Colors of the Wind

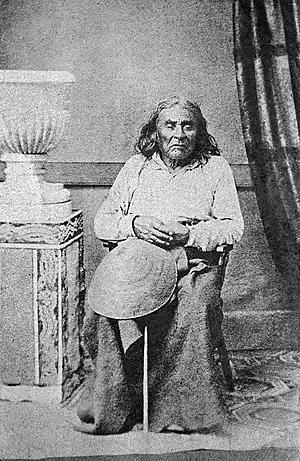
The song was inspired by the words of Chief Seattle.

Following the death of Howard Ashman, the Walt Disney Company wanted to find another musician to collaborate with Alan Menken on his scores for animated films. Stephen Schwartz, the composer behind the Broadway theater hits "Godspell" (1971), "Pippin" (1972), and "The Magic Show" (1974), received a call from the company asking if he would like to collaborate with Menken. Schwartz had never considered working in the film industry, but agreed to do so nonetheless. Schwartz did not feel he was well-suited to the job.